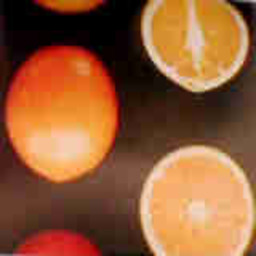
Label: Orange